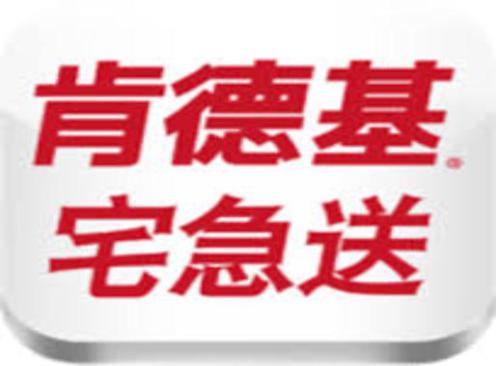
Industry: Food